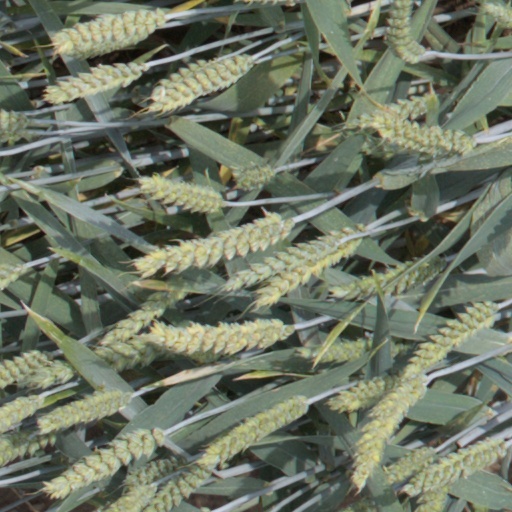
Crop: wheat